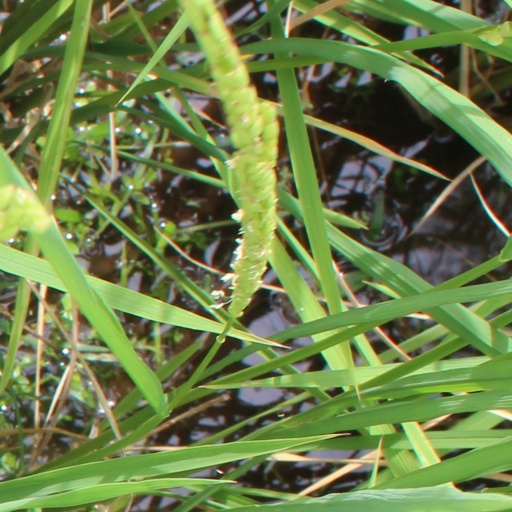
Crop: rice